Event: Nepal Earthquake
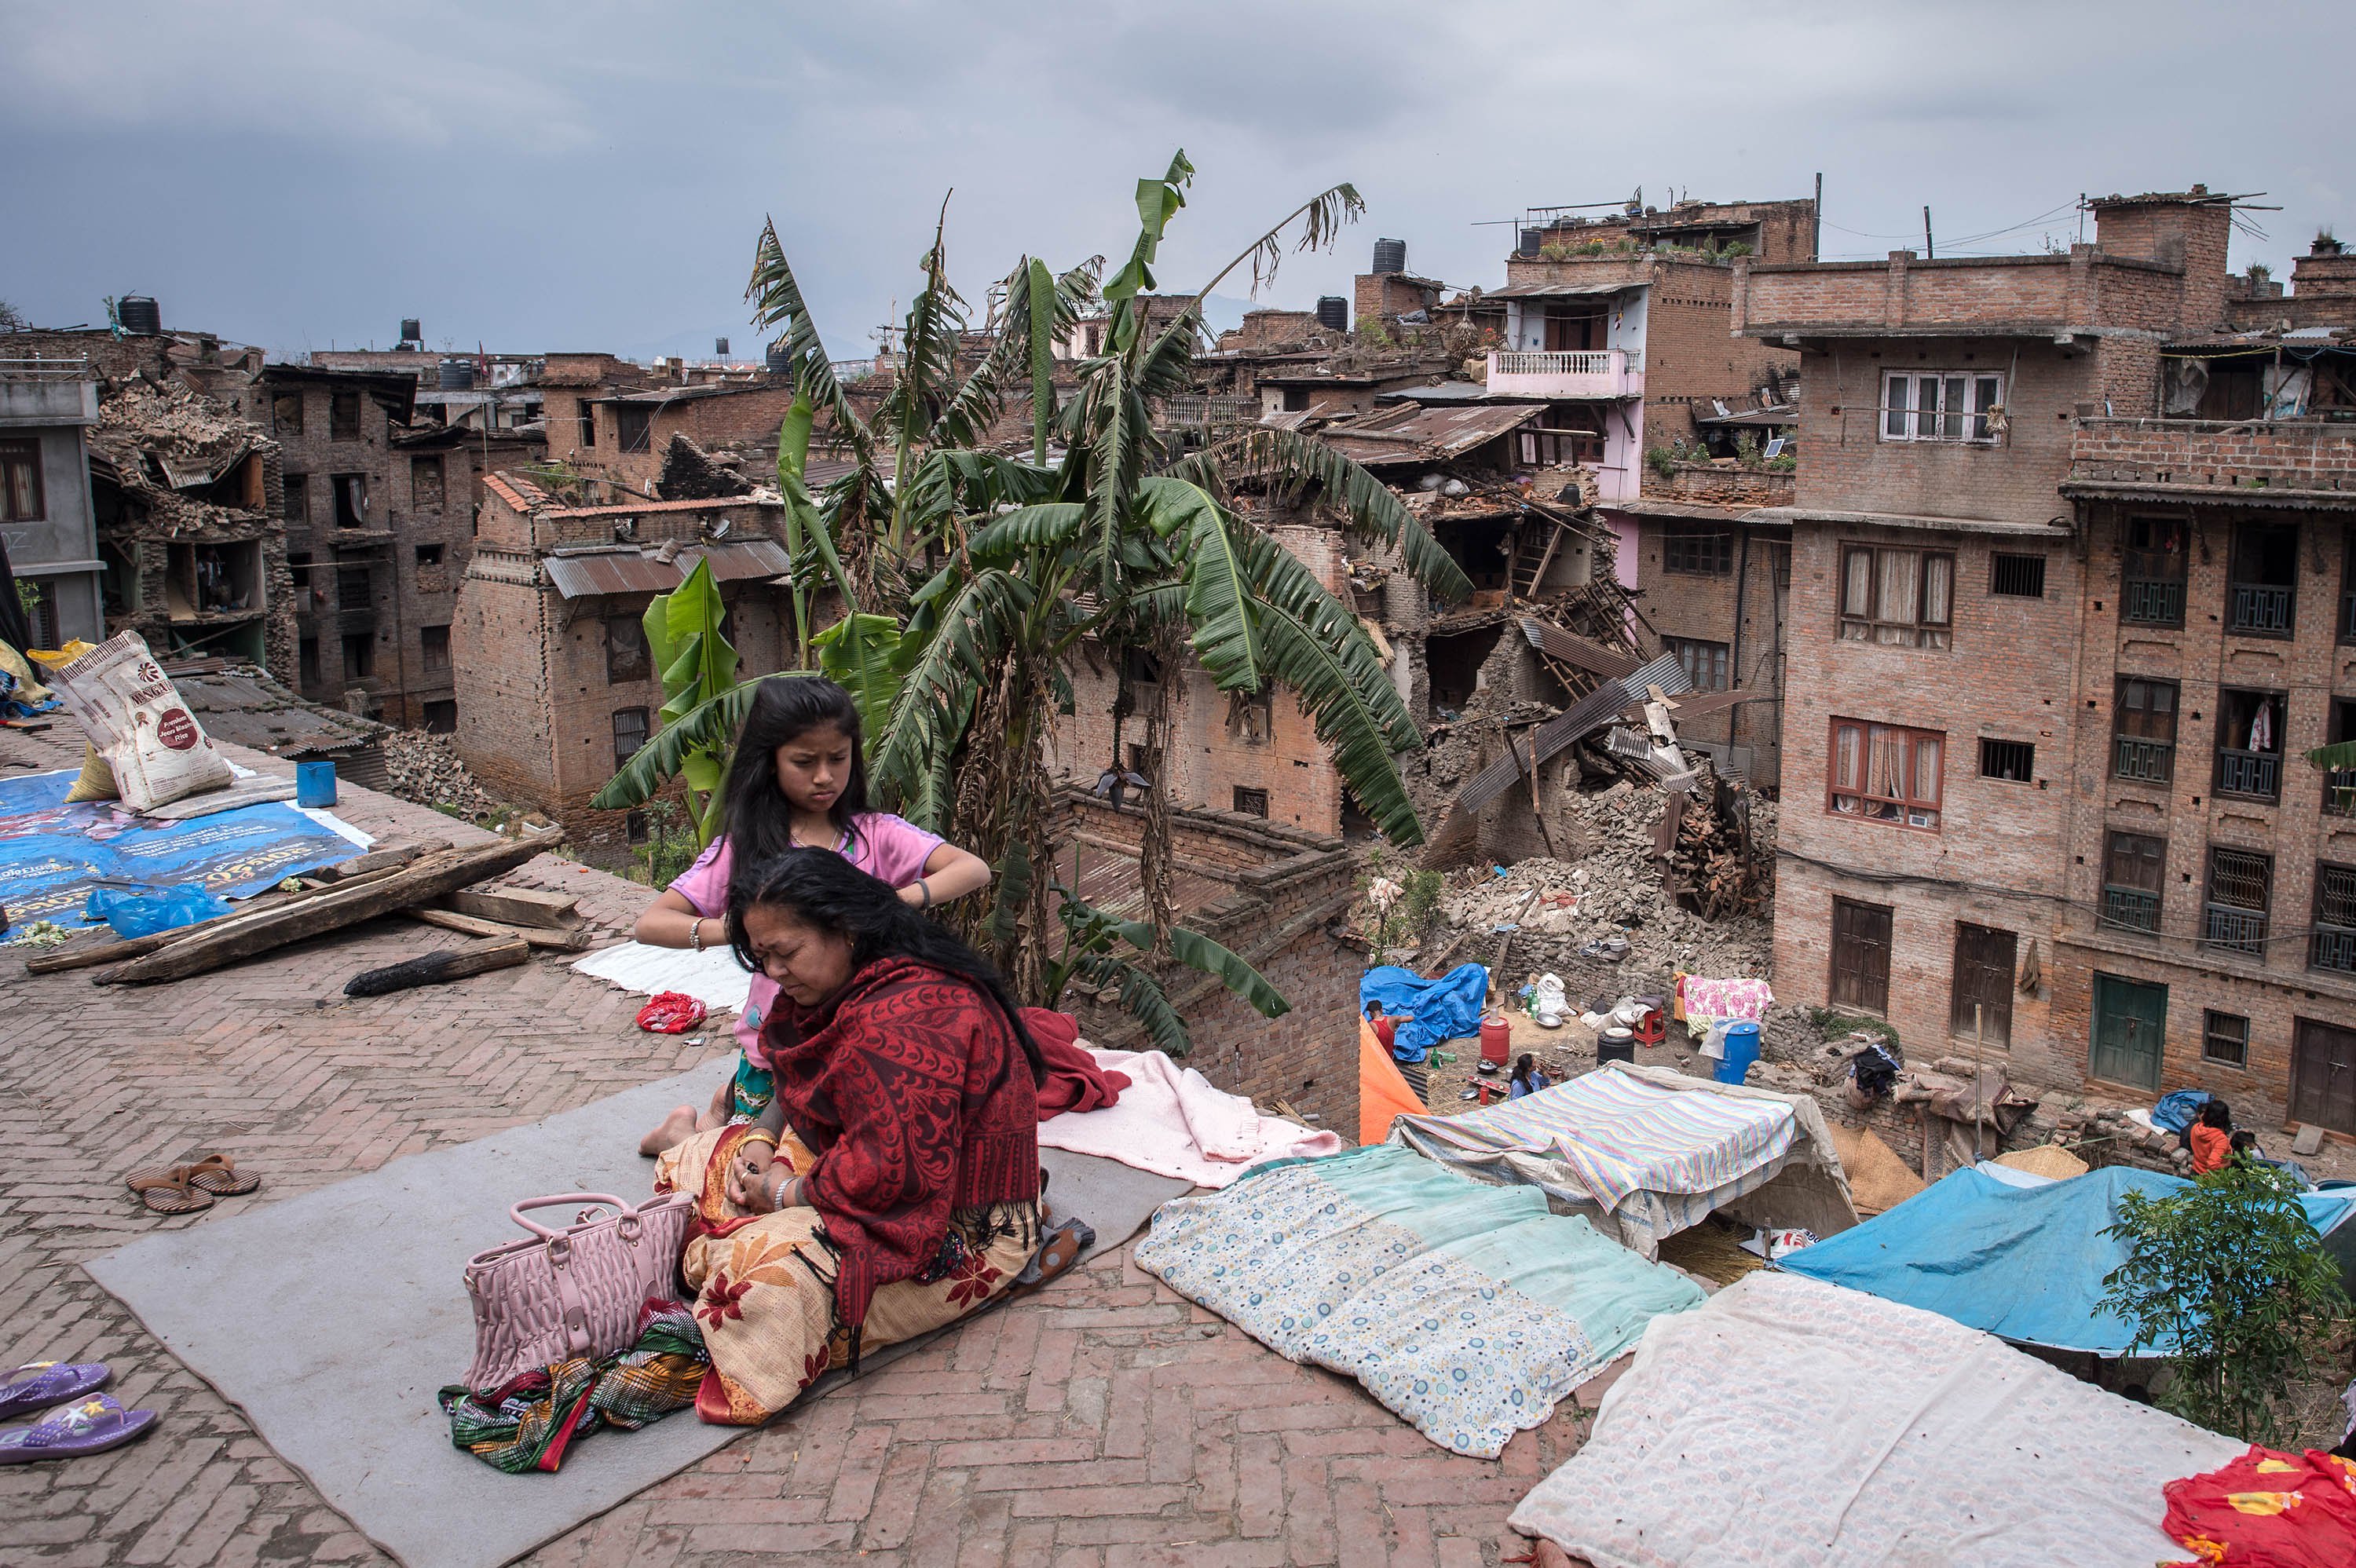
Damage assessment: damage